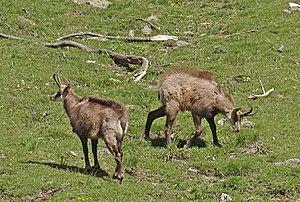
Le changement de pelage donne cet aspect de peau peu élégant au sortir de l'hiver
Le parc national des Écrins est un parc national français créé en 1973, après avoir été préfiguré dès 1913. Il est situé dans les Alpes, s'étendant sur une grande partie du massif des Écrins. Il se situe sur des communes de deux départements : l'Isère et les Hautes-Alpes et chevauche la limite entre Alpes du Nord et Alpes du Sud en France, formée par la ligne de partage des eaux entre le bassin hydrographique de l'Isère et celui de la Durance.
Le sentier de grande randonnée 54 contourne le massif de l'Oisans et le massif des Écrins à travers les départements de l'Isère et des Hautes-Alpes. D'une longueur d’environ 176 km, il traverse le parc national des Écrins avec un dénivelé positif de plus de 12 000 mètres pour la totalité du trajet. Ce sentier de grande randonnée forme une boucle, parcourable en dix à quinze jours pour les randonneurs aguerris. Il est l'un des trois sentiers de grande randonnée des Alpes françaises, les deux autres étant ceux du Mont-Blanc et de la Vanoise.